Trịnh lords

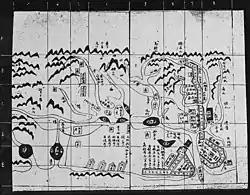
A map in "Maps for the Pacification of the South in year Giáp Ngọ (1774)", drawn by Bùi Thế Đạt, the governor of Nghệ An.

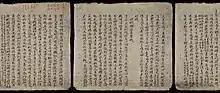
"Call to punish Nguyễn Hữu Chỉnh, the [Duke of] Bằng commandery" by Lê Huy Dao, one of Trịnh Bồng's followers

In 1620, after the enthronement of another figurehead Lê emperor (Lê Thần Tông), the new Nguyễn leader, Nguyễn Phúc Nguyên, refused to send tax money to the court in Đông Đô to protest the dictatorship of the Trịnh lords. In 1623, Trịnh Tung died and was succeeded by oldest son Trịnh Tráng. After five years of increasingly hostile talks, fighting broke out between the Trịnh and the Nguyễn in 1627. While the Trịnh ruled over much more populous territory, the Nguyễn had several advantages.